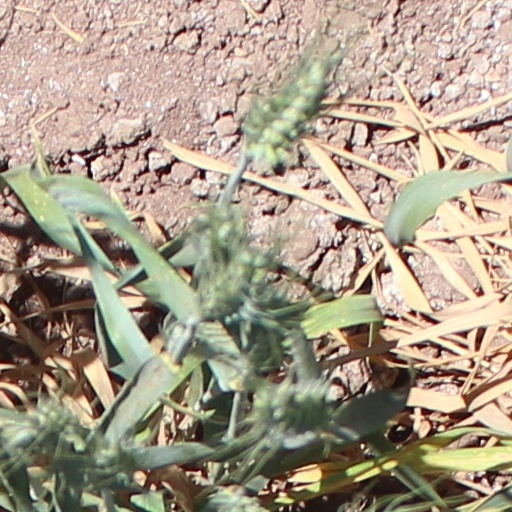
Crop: wheat